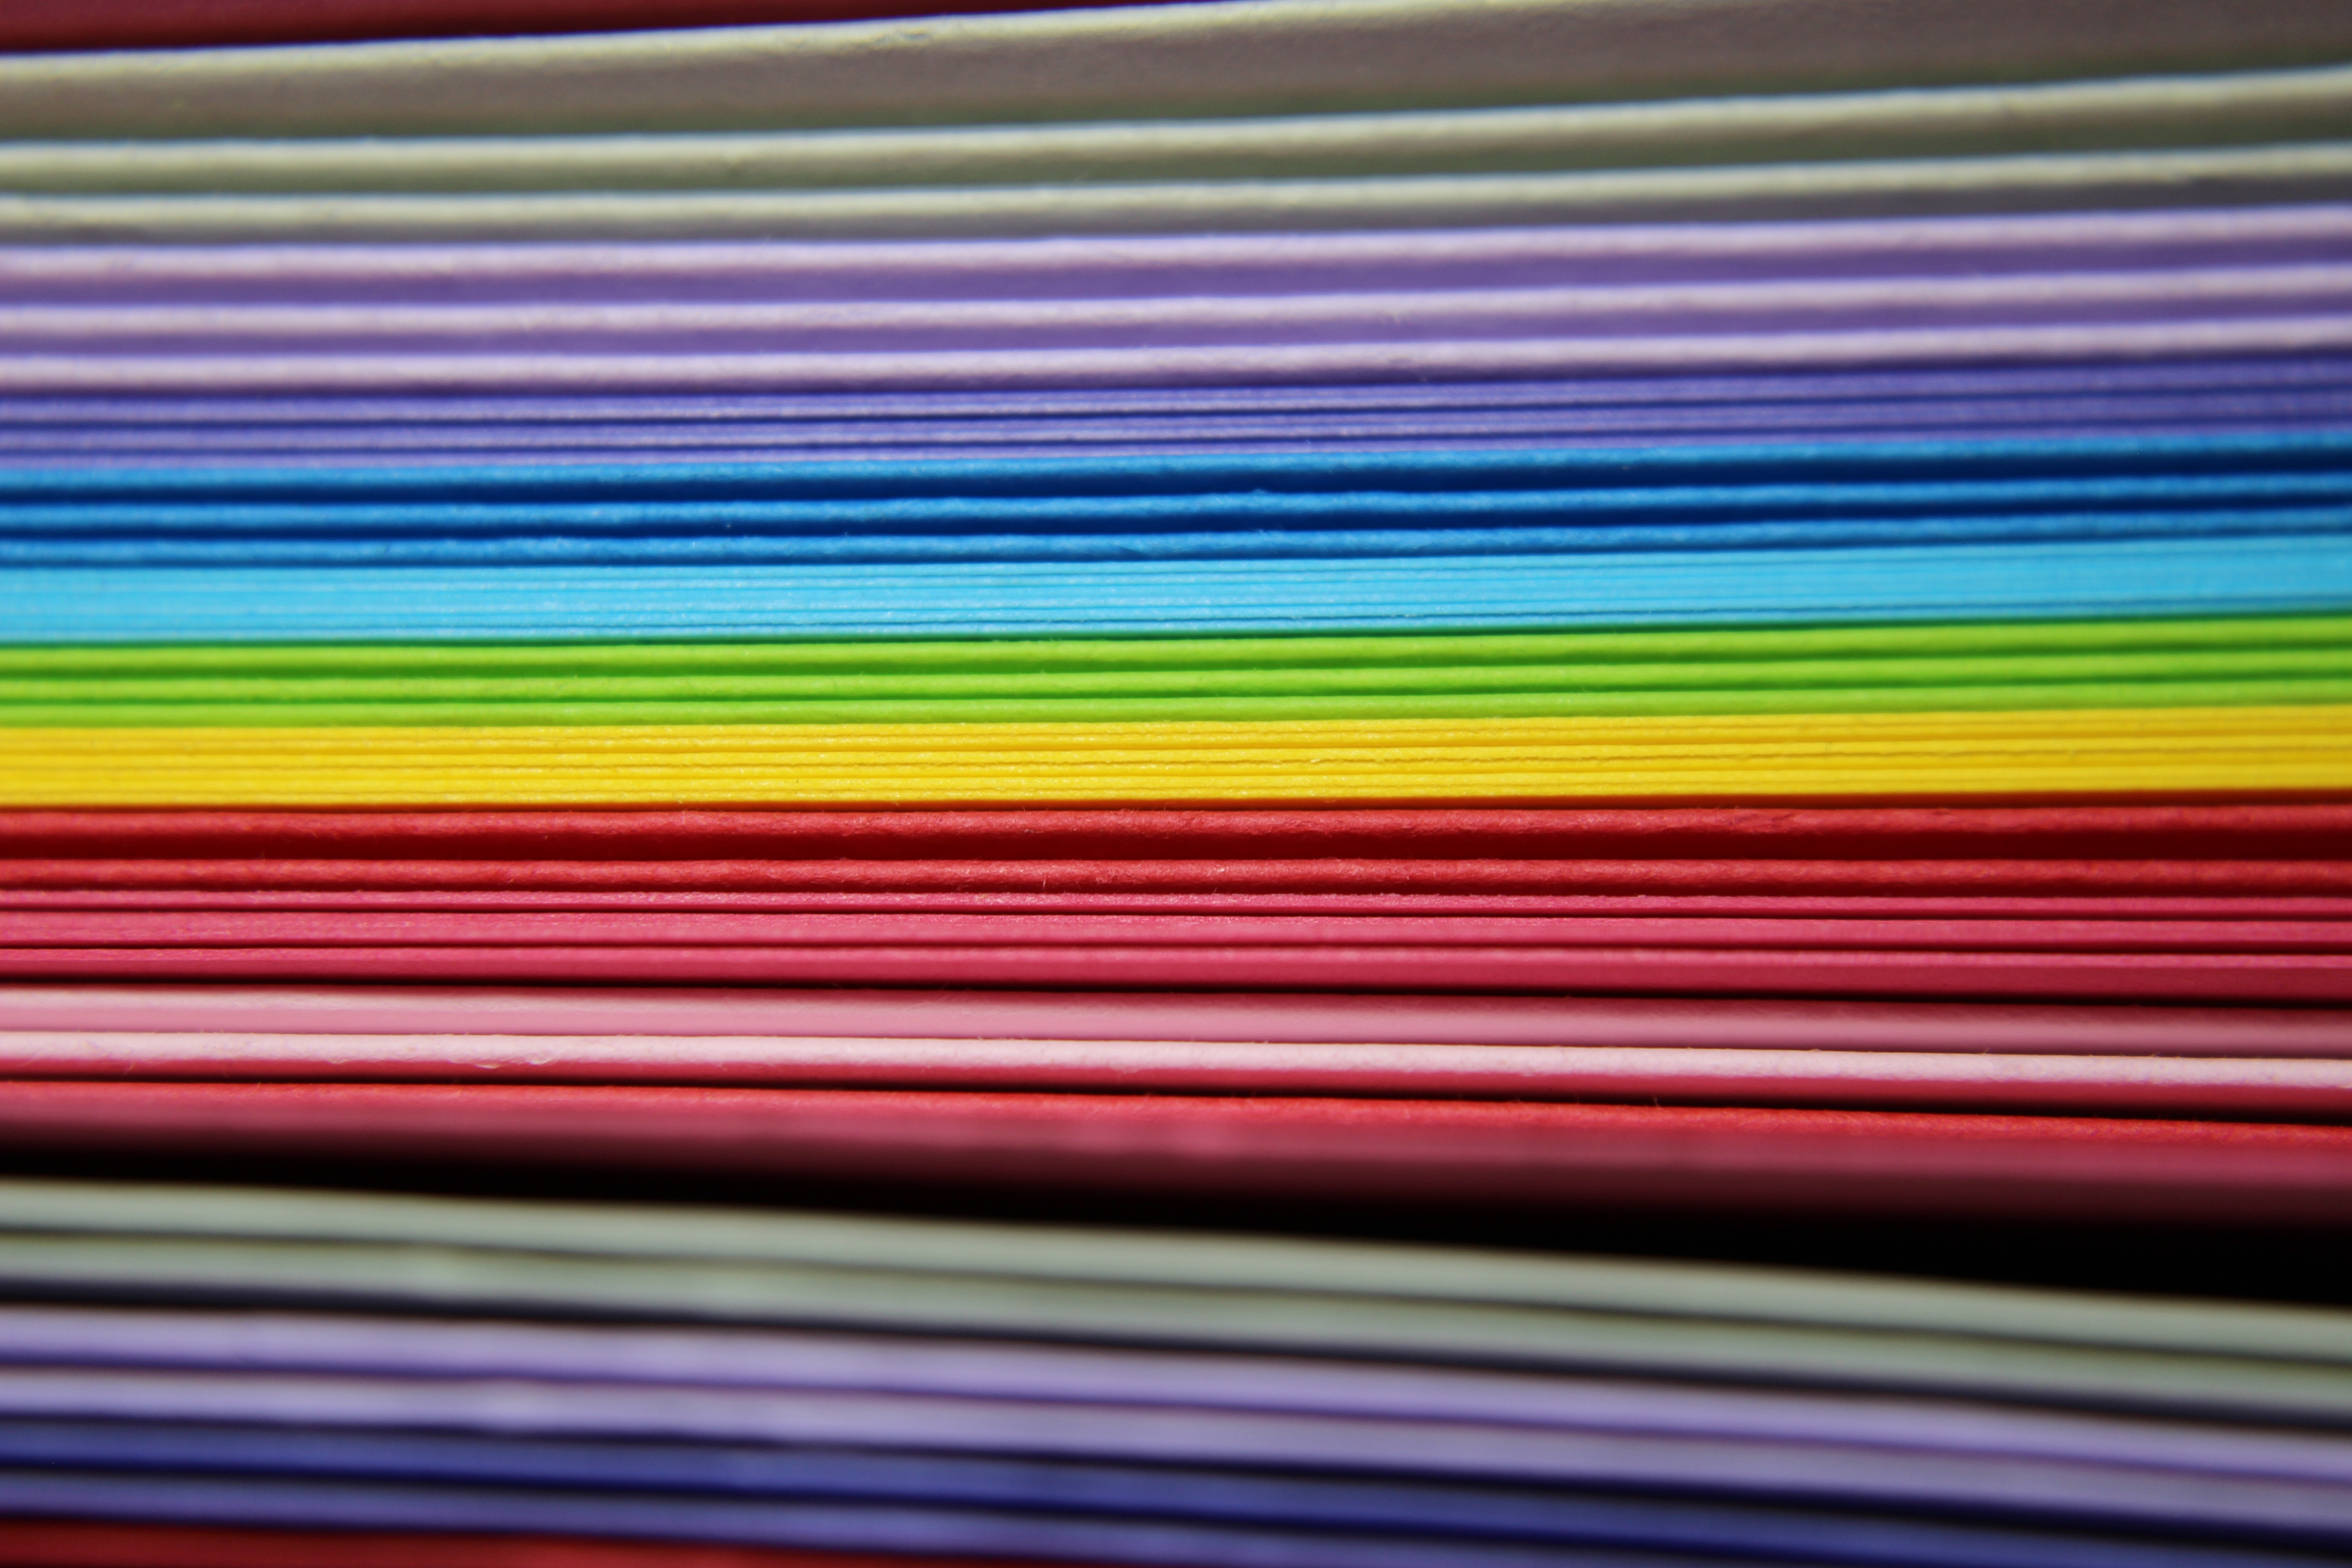
pattern, line, green, red, color, blue, colorful, paper, material, circle, cards, rainbow, design, shape, leave, colored paper, colorful paper, paper stack, window covering